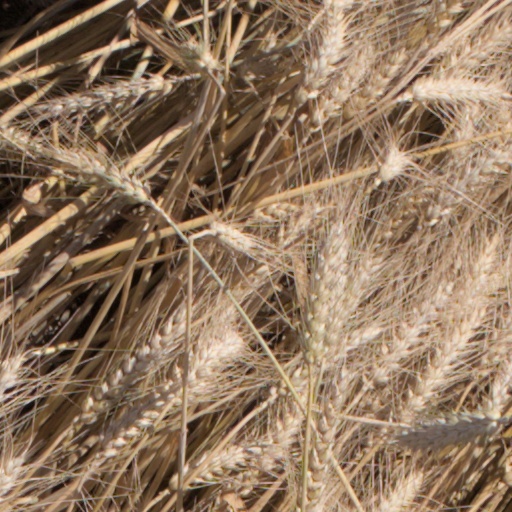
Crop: wheat